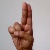
The image shows a hand gesture representing the letter 'U' in Indian Sign Language.